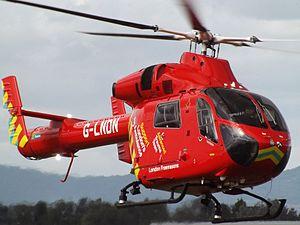
Au Royaume-Uni, les services médicaux aériens sont fournis par un ensemble d'organisations, exploitant des hélicoptères ou des aéronefs à voilure fixe pour faire face à des urgences médicales, et assurant le transport des patients vers, depuis ou entre des centres de soins. Ces ambulances aériennes remplissent à la fois les fonctions des services médicaux d'urgence et le transport des patients entre des centres spécialisés ou dans le cadre d'opérations de rapatriement.
Les services médicaux aériens désignent l'ensemble des moyens aériens utilisés pour déplacer des patients vers et depuis des établissements de santé et des lieux d'accident. Le personnel fournit une gamme complète de soins préhospitaliers et d'urgence à tous types de patients lors d'opérations d'évacuation sanitaire ou de sauvetage aéromédical à bord d'hélicoptères et d'avions à hélices ou à réaction.